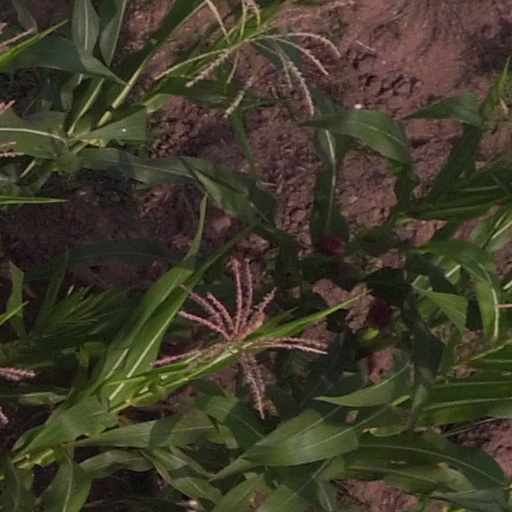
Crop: maize; corn